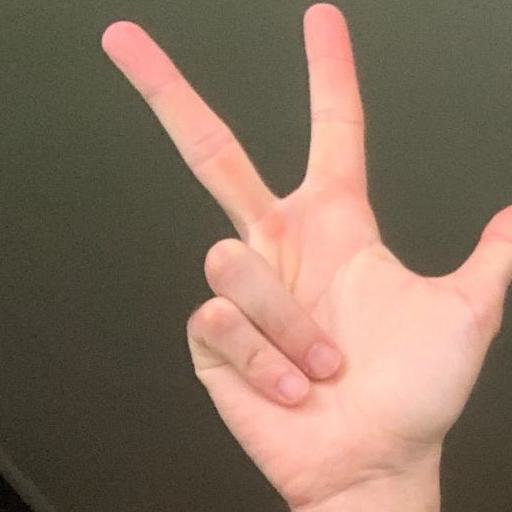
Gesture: three2